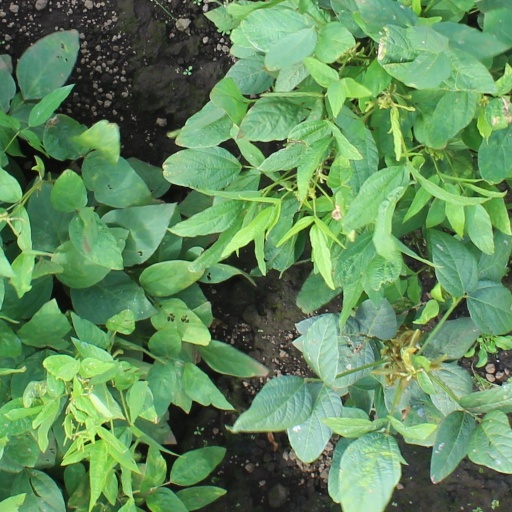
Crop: soybean